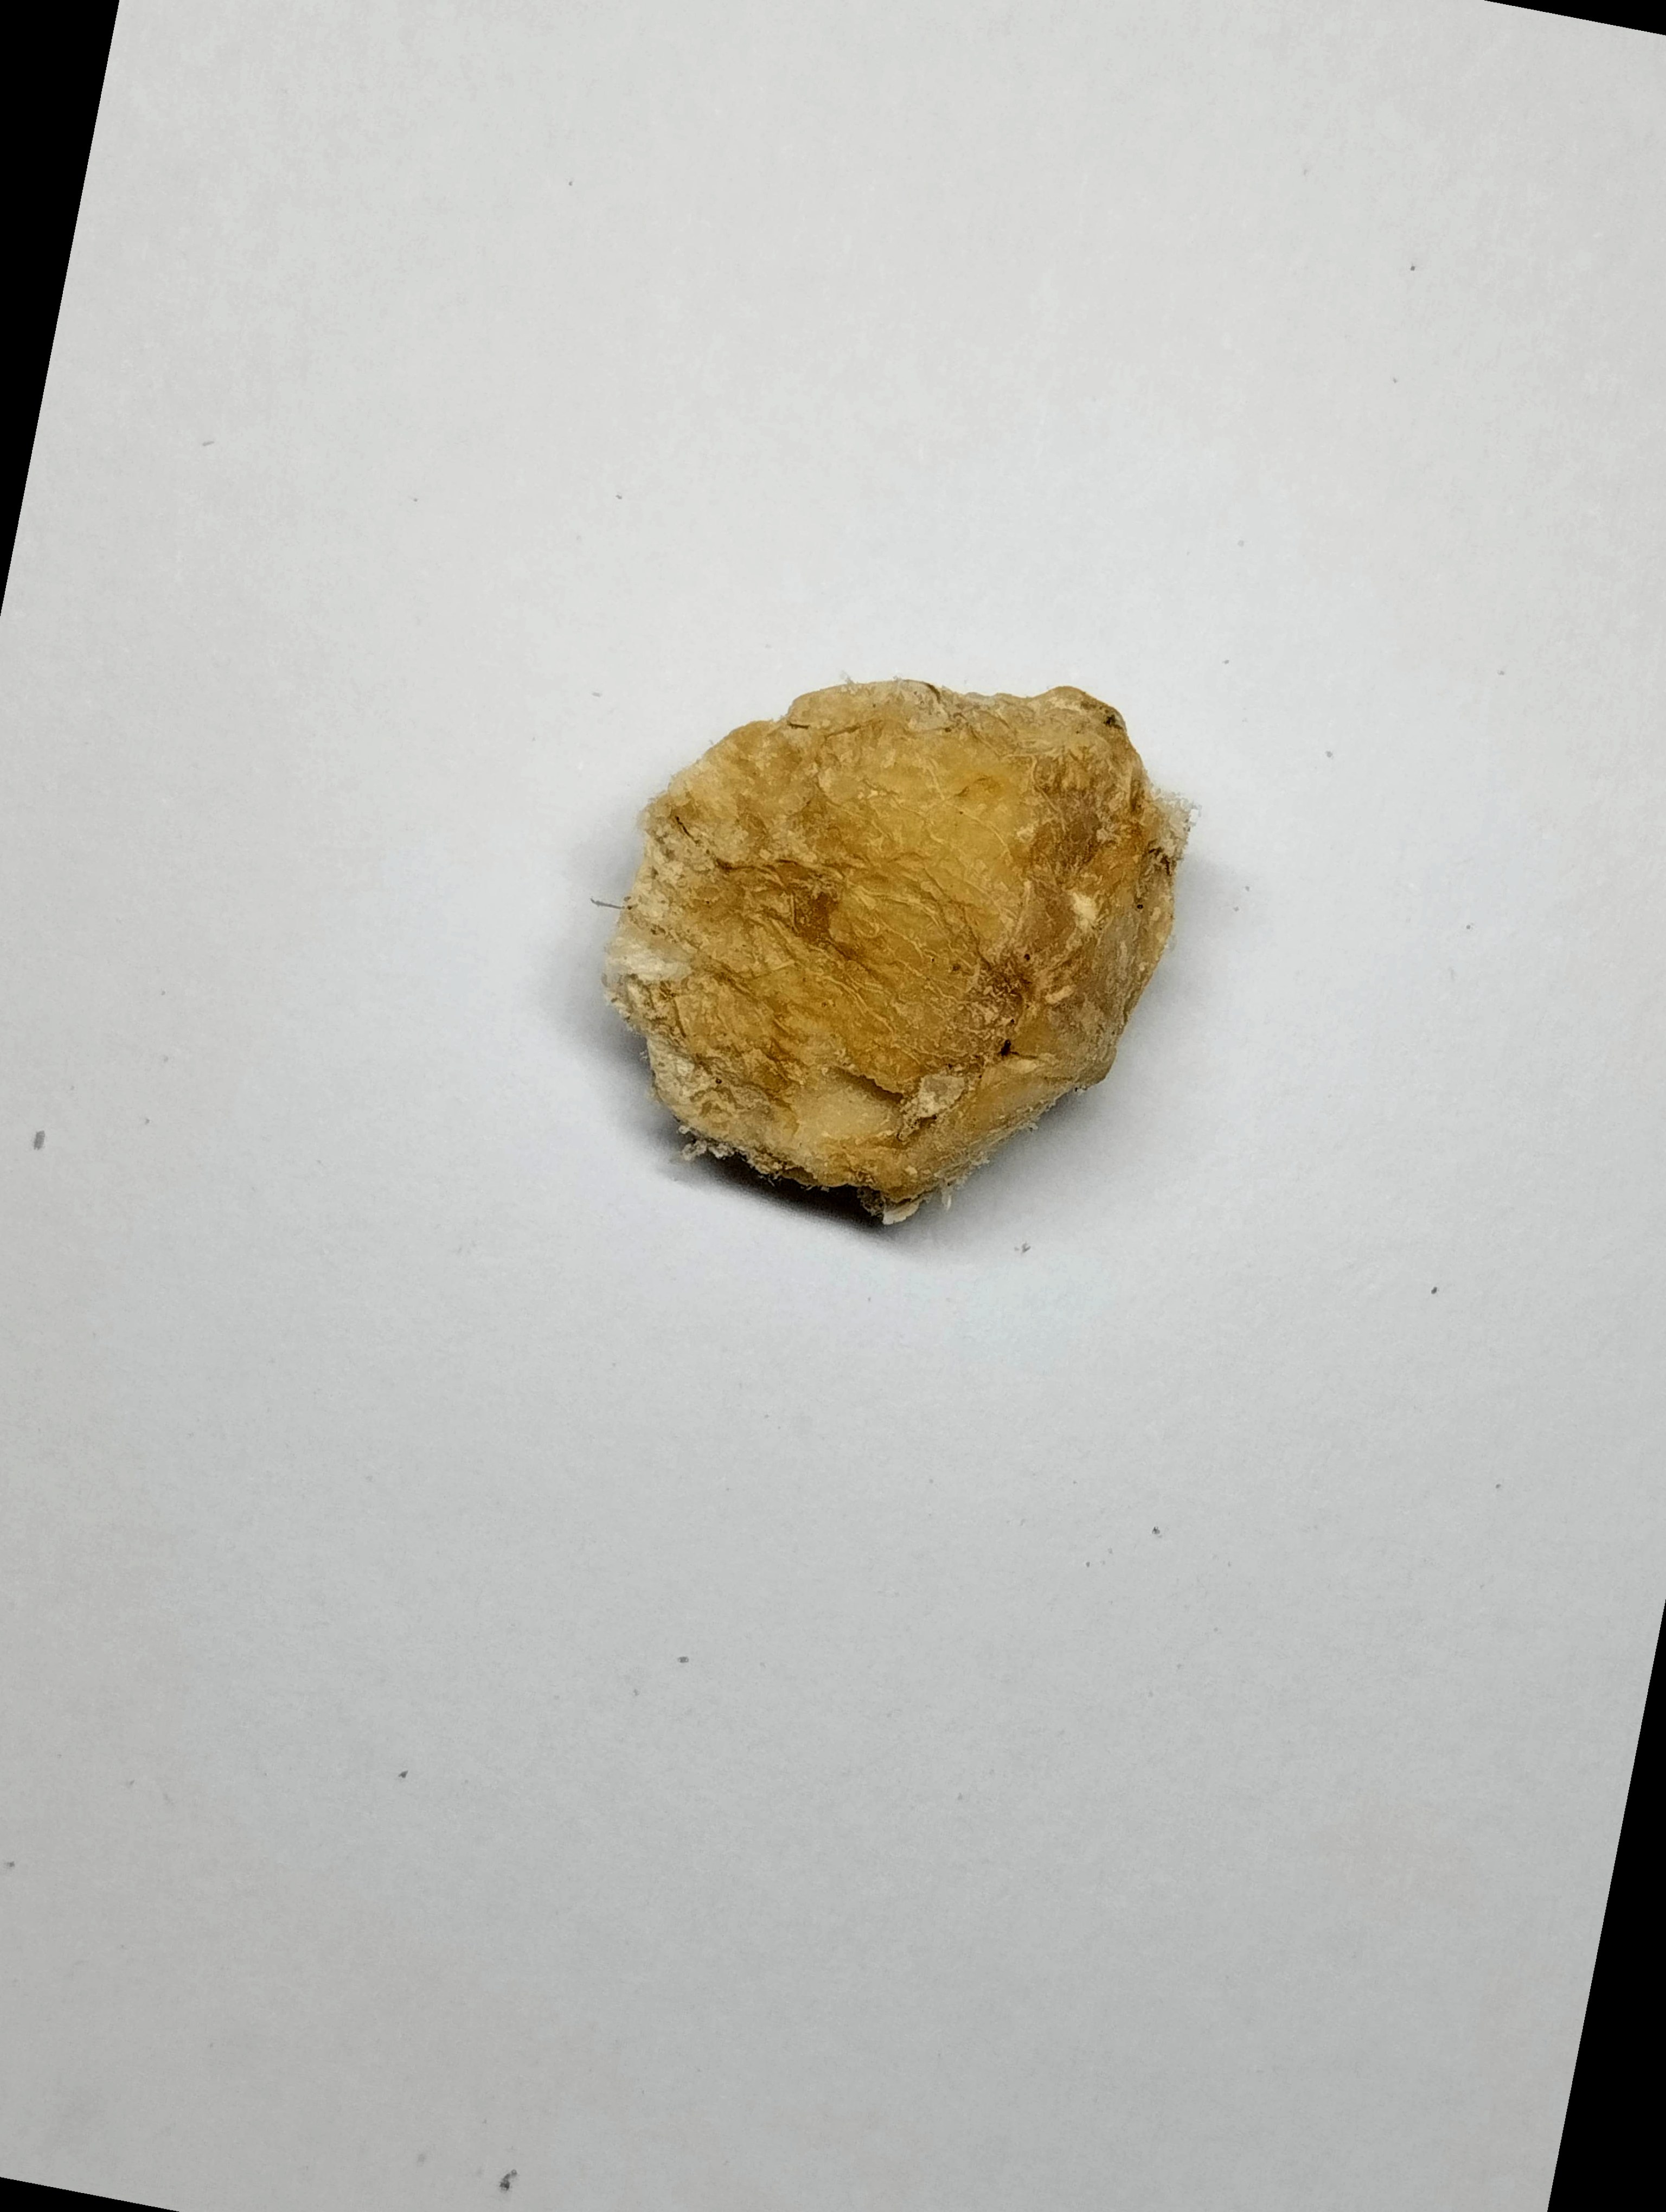
Label: rusak (damaged seed)